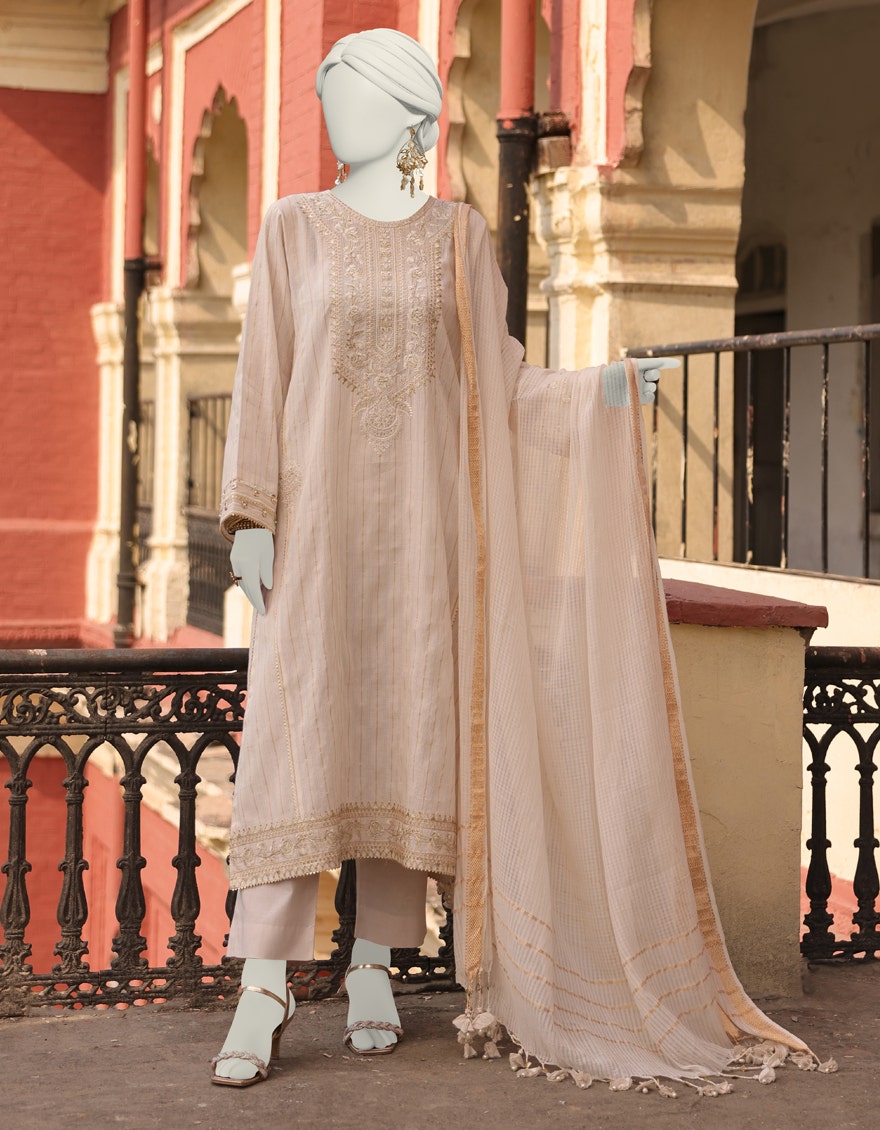
beige multi embroidered salwar suit